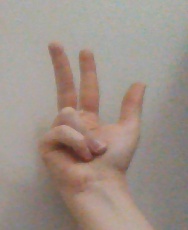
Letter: al